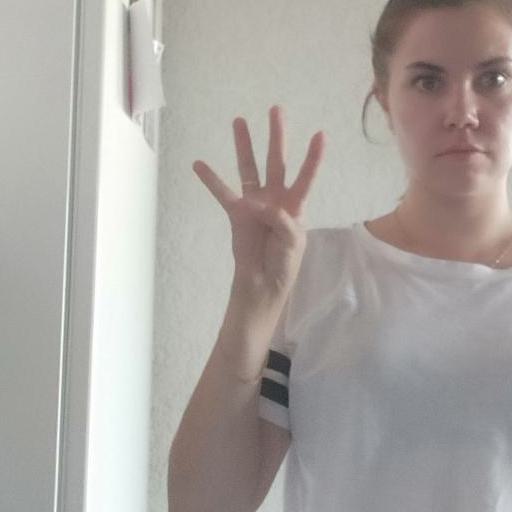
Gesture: four